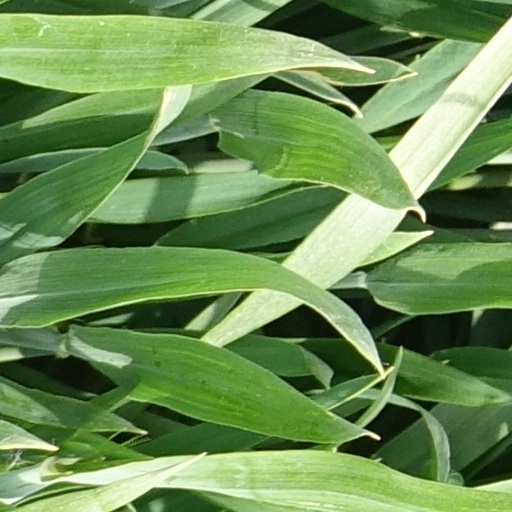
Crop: wheat